Eskimo Nell (film)

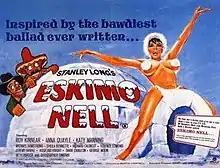

Eskimo Nell (also known as The Ballad of Eskimo Nell and The Sexy Saga of Naughty Nell and Big Dick), is a 1975 British satirical comedy film directed by Martin Campbell and starring Roy Kinnear, Anna Quayle, Katy Manning, Christopher Timothy. It was produced by Stanley Long, who was mainly known for his sexploitation films. Though inspired by "The Ballad of Eskimo Nell", the film owes little to the original bawdy song and features little nudity, instead following a metafictional narrative about the various attempts to produce a movie based on "Eskimo Nell".